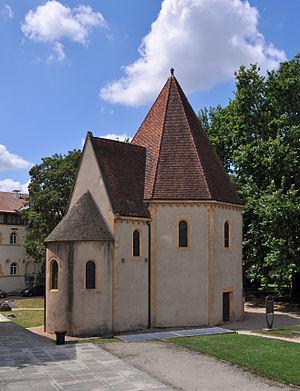
Metz (département de la Moselle, France)
La chapelle des Templiers, unique vestige d’une commanderie templière fondée au XIIᵉ siècle, est située dans le quartier de l’Arsenal de Metz.
Ce tableau présente la liste de tous les monuments historiques classés ou inscrits dans la ville de Metz, Moselle, en France.
Cet article présente la liste des édifices religieux situés sur le territoire de la ville de Metz.